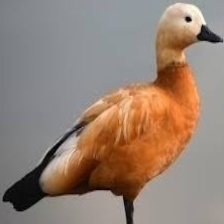
Species: RUDDY SHELDUCK
Scientific name: TADORNA FERRUGINEA
ImageNet parent category: drake